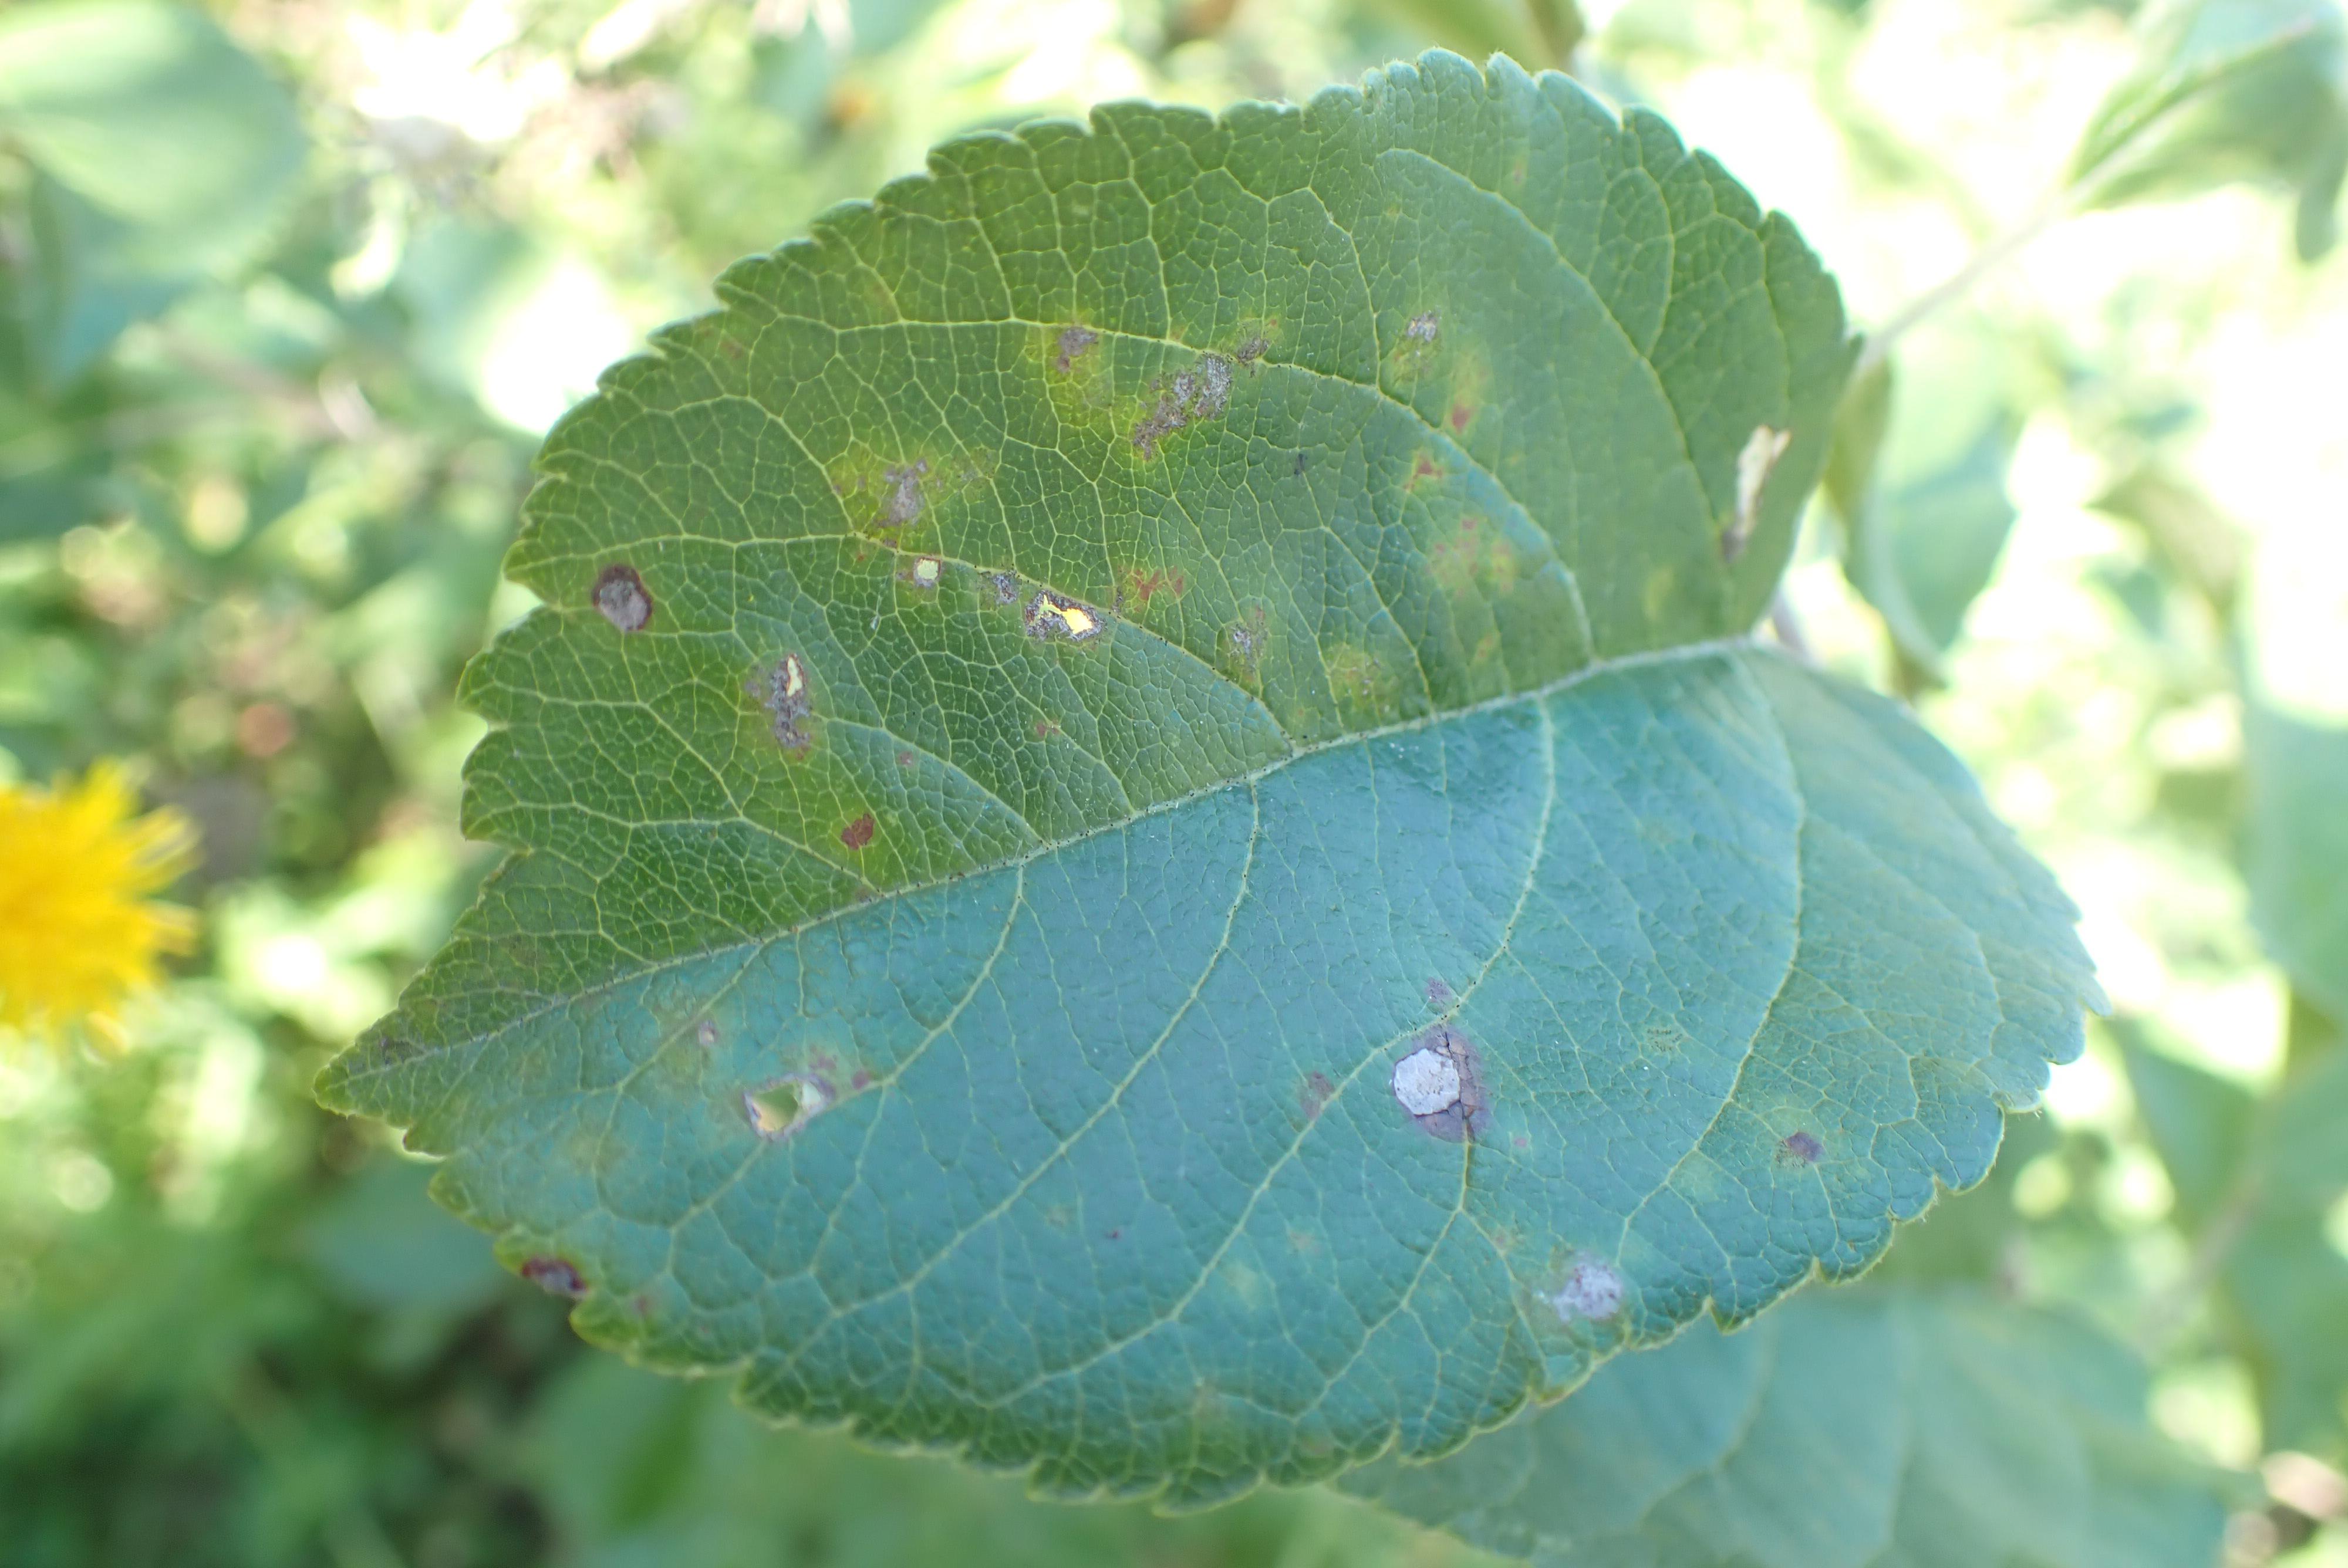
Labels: complex